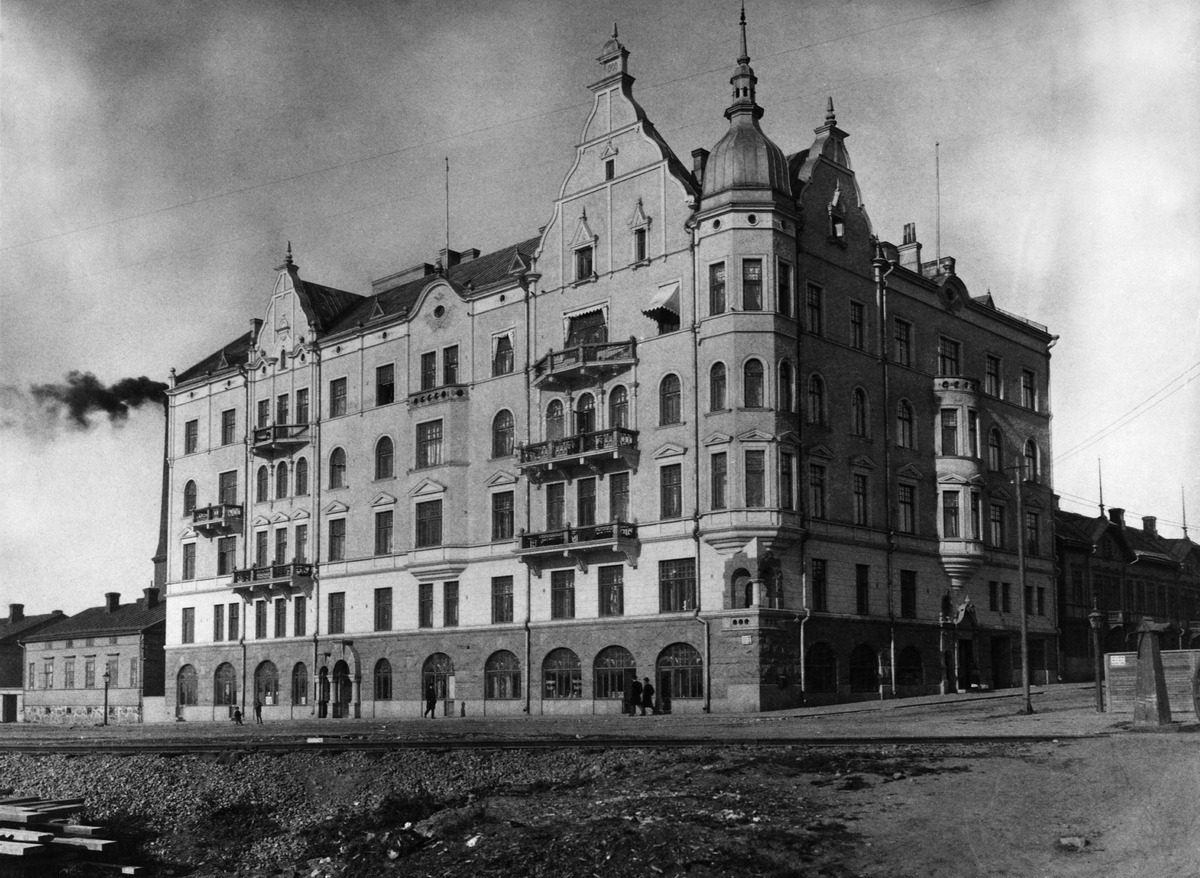
Niin sanottu professorien talo osoitteessa Merikatu 1 - Neitsytpolku 2a
sisällön kuvaus: Niin sanottu professorien talo osoitteessa Merikatu 1 - Neitsytpolku 2a. mustavalkoinen
Ajankohta: kuvausaika 1900 n.
Paikka: Suomi, Uusimaa, Helsinki, Ullanlinna Helsinki, Merikatu 1, 3. Neitsytpolku 2a, 2b
Aiheet: kerrostalot, arkkitehtuuri, asuinrakennukset, kaivot, puurakennukset, teollisuusrakennnukset